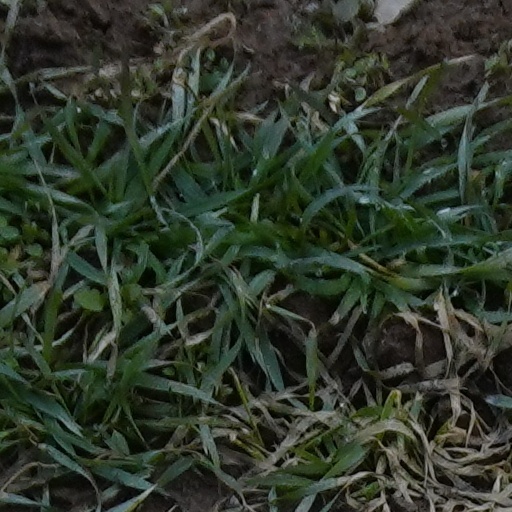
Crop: wheat